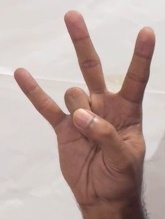
ASL sign: 7